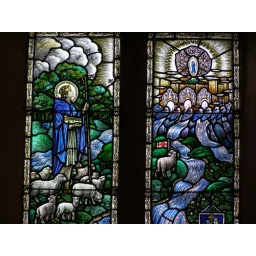
Detail of stained glass window (1926) by A J Davies at St Margaret, St Margarets, Herefordshire